Goddard family

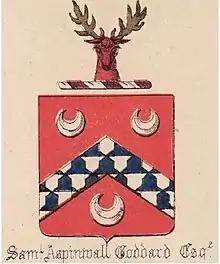
Crest and Arms granted to Samuel Aspinwall Goddard in 1842. Motto "Cervus Non Servus", "A Stag not a Slave"

The Goddards were established at manors in Upper Upham, near Aldbourne, and at Clyffe Pypard (both in Wiltshire) from at least the late 15th century. From 1563 until 1927, the family were lords of the manor of Swindon, living on the Goddard Estate at the house known as The Lawn. Other important manors included Ogbourne St George in Wiltshire, Standen at Hungerford in Berkshire and Stargroves at East Woodhay in Hampshire.